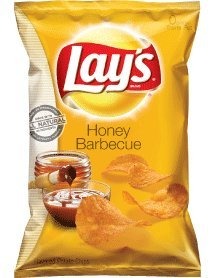
Item Name: Lay's Honey BBQ Flavored Potato Chips, 10oz Bags (Pack of 10)
Value: 100.0
Unit: Ounce

Price: 3.99